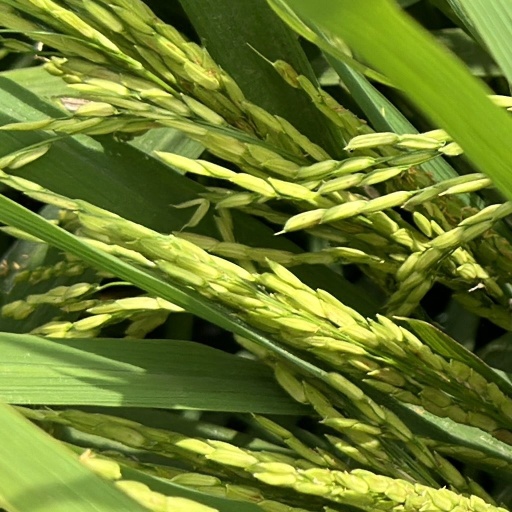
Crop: rice